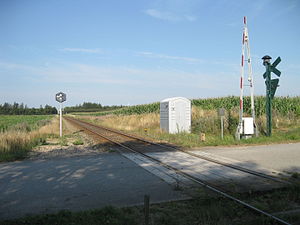
Elkærdam Station
Det nedlagte trinbræt ved Elkærdam
Det nedlagte trinbræt ved Elkærdam på Vestbanen
Elkærdam Station var en dansk jernbanestation i Elkærdam på ruten Varde – Nørre Nebel.